Hall-Fowler Memorial Library

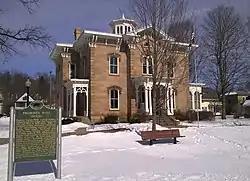
Hall-Fowler Memorial Library, 2019

The Hall-Fowler Memorial Library, also known as the Frederick Hall House, is a former mansion located at 126 East Main Street in Ionia, Michigan. It now houses the Ionia Community Library. It was listed on the National Register of Historic Places in 1971, and is part of the Historic American Buildings Survey.